Sideshow Bob Roberts

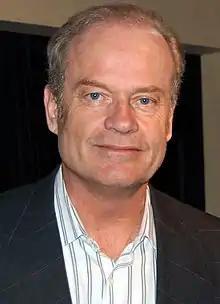
The episode was the fourth appearance of Kelsey Grammer as Sideshow Bob.

Although the episode primarily mocks the Republican Party, the writers included several jokes at the expense of the Democratic Party, liberal and conservative politics, to try to be as neutral as possible. Writers Bill Oakley and Josh Weinstein were very interested in the Watergate scandal and based a lot of the second act on that. Mark Kirkland directed the episode.